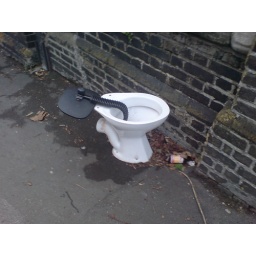
Dead toilet in the street